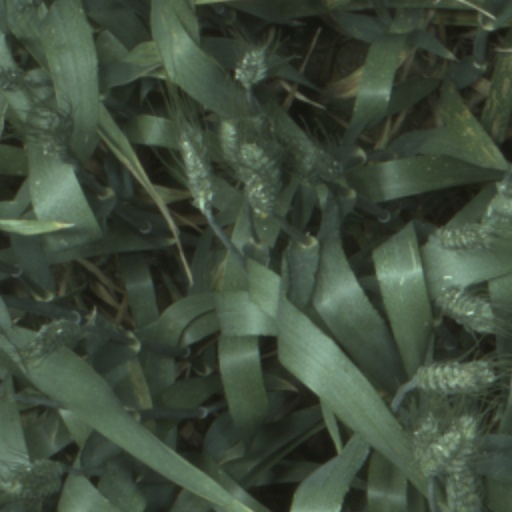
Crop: wheat